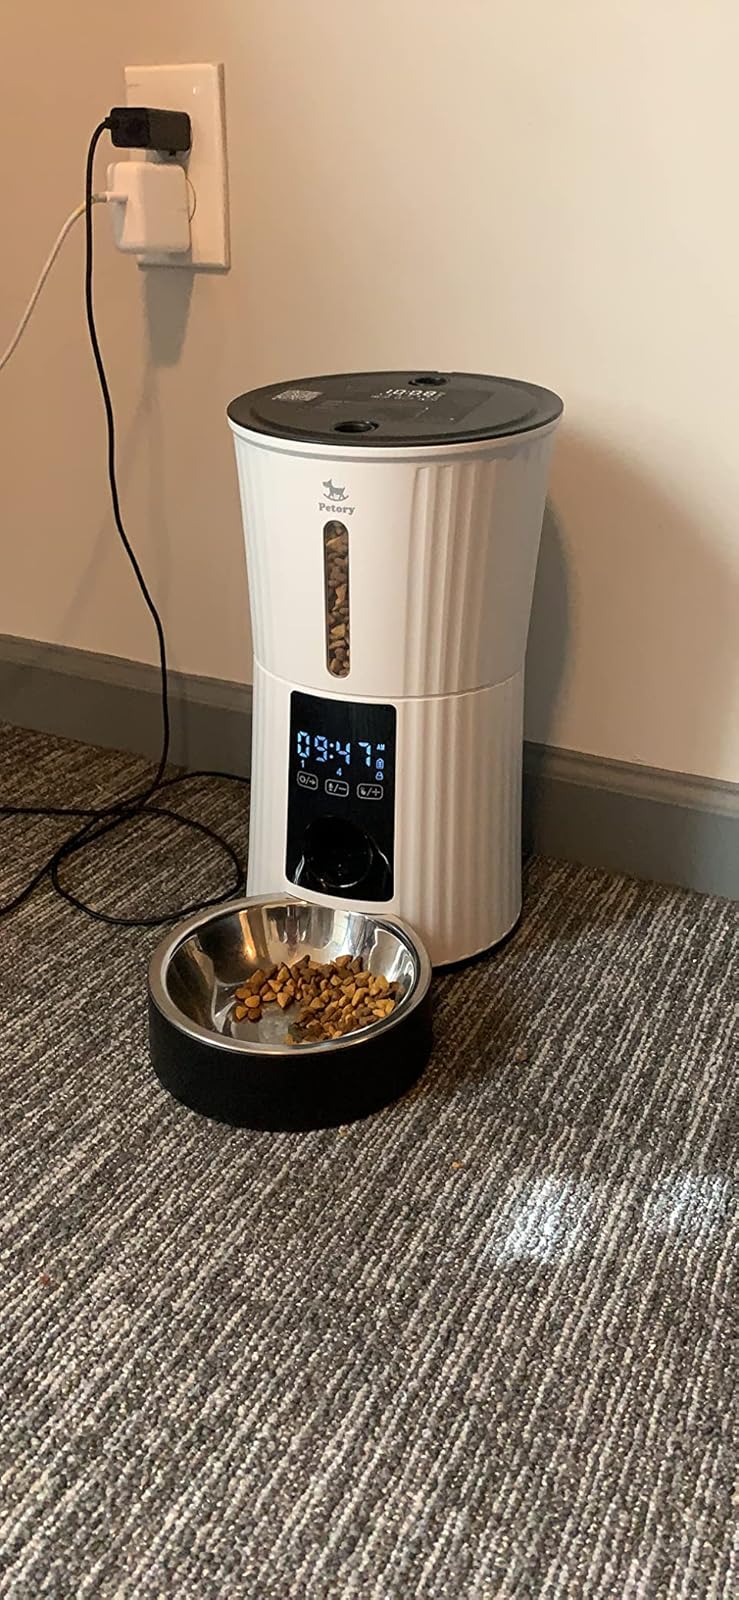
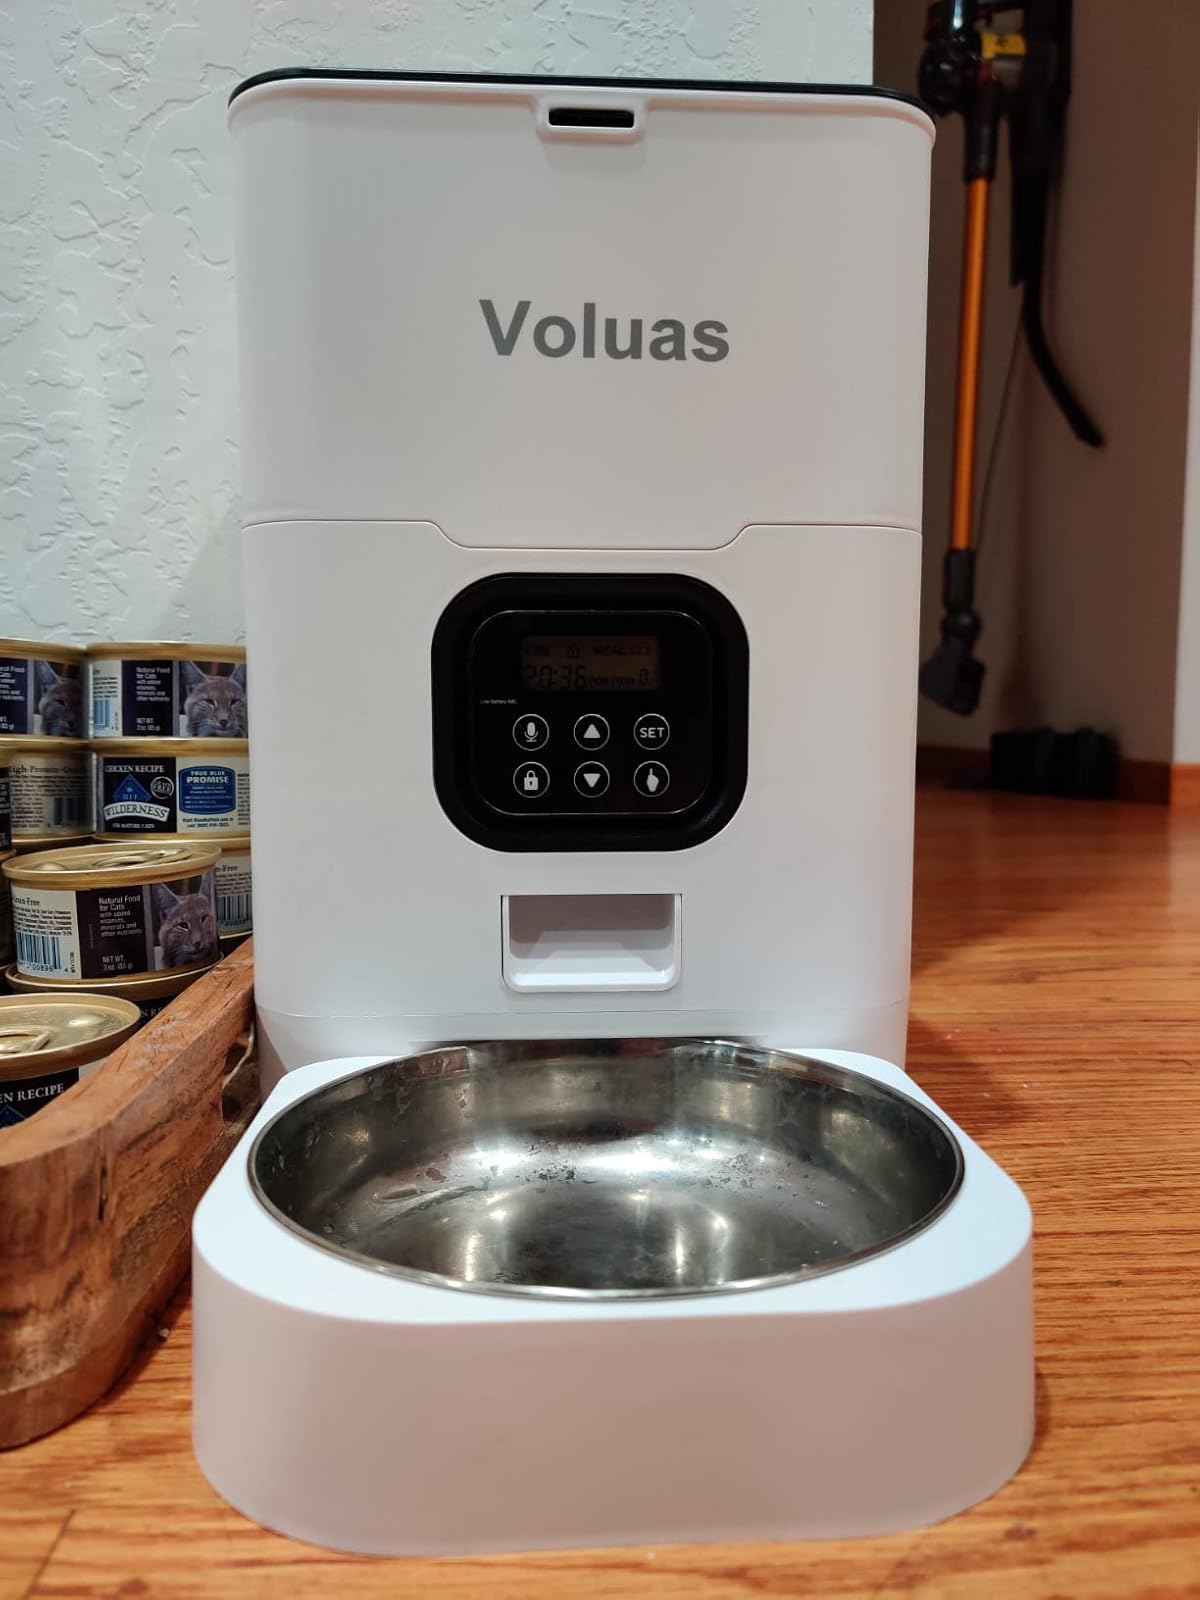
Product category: items_feeder
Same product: no